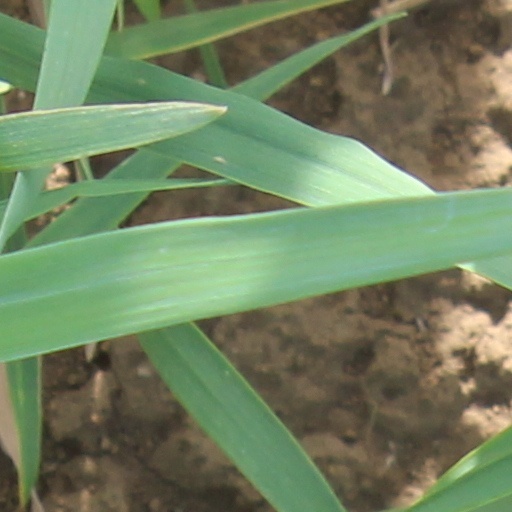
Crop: wheat